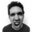
Label: man